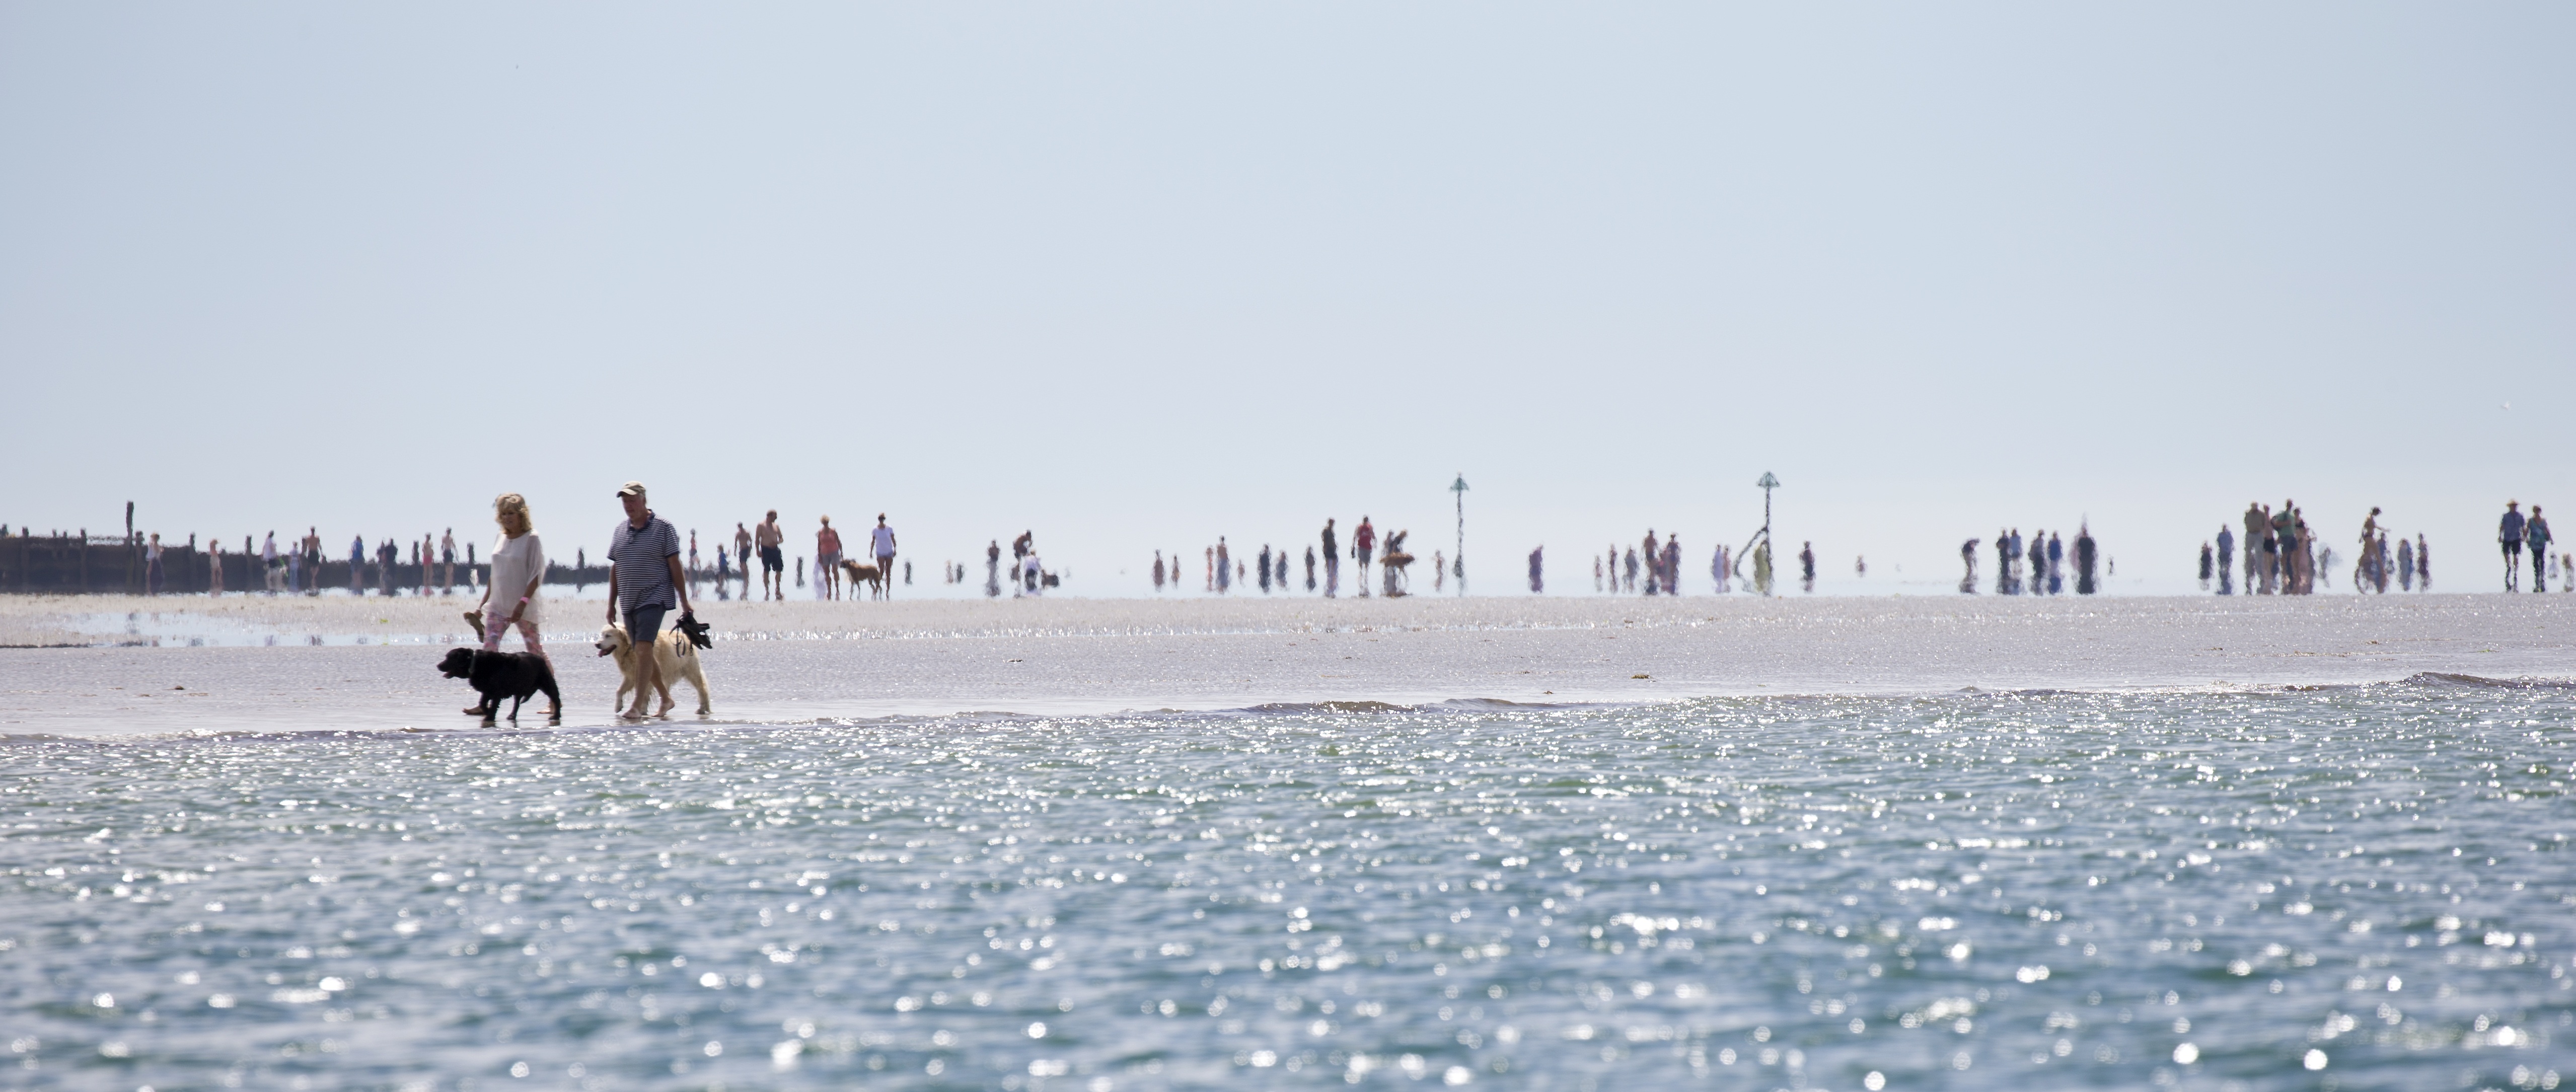
beach, sea, coast, sand, ocean, horizon, winter, shore, wave, vacation, body of water, hot weather, heat haze, sand spit, dog walkers